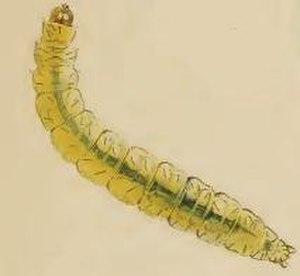
Bucculatrix thoracella est une espèce d'insectes microlépidoptères de la famille des Bucculatricidae. On le trouve un peu partout en Europe et au Japon.